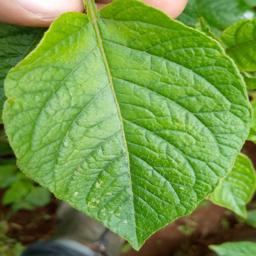
Etiqueta: Sana